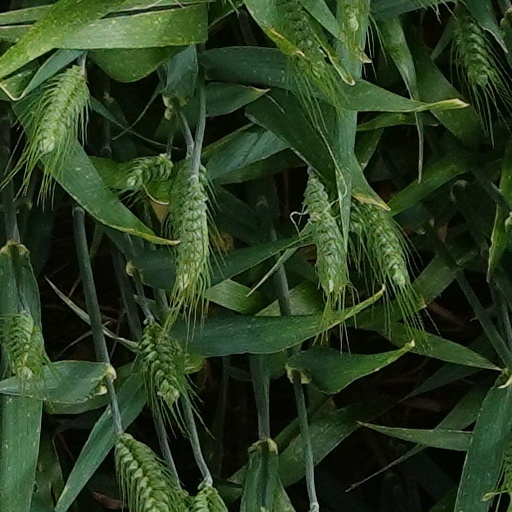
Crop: wheat